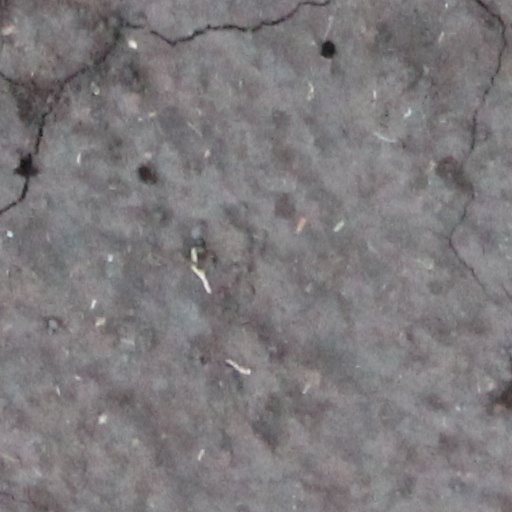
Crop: wheat